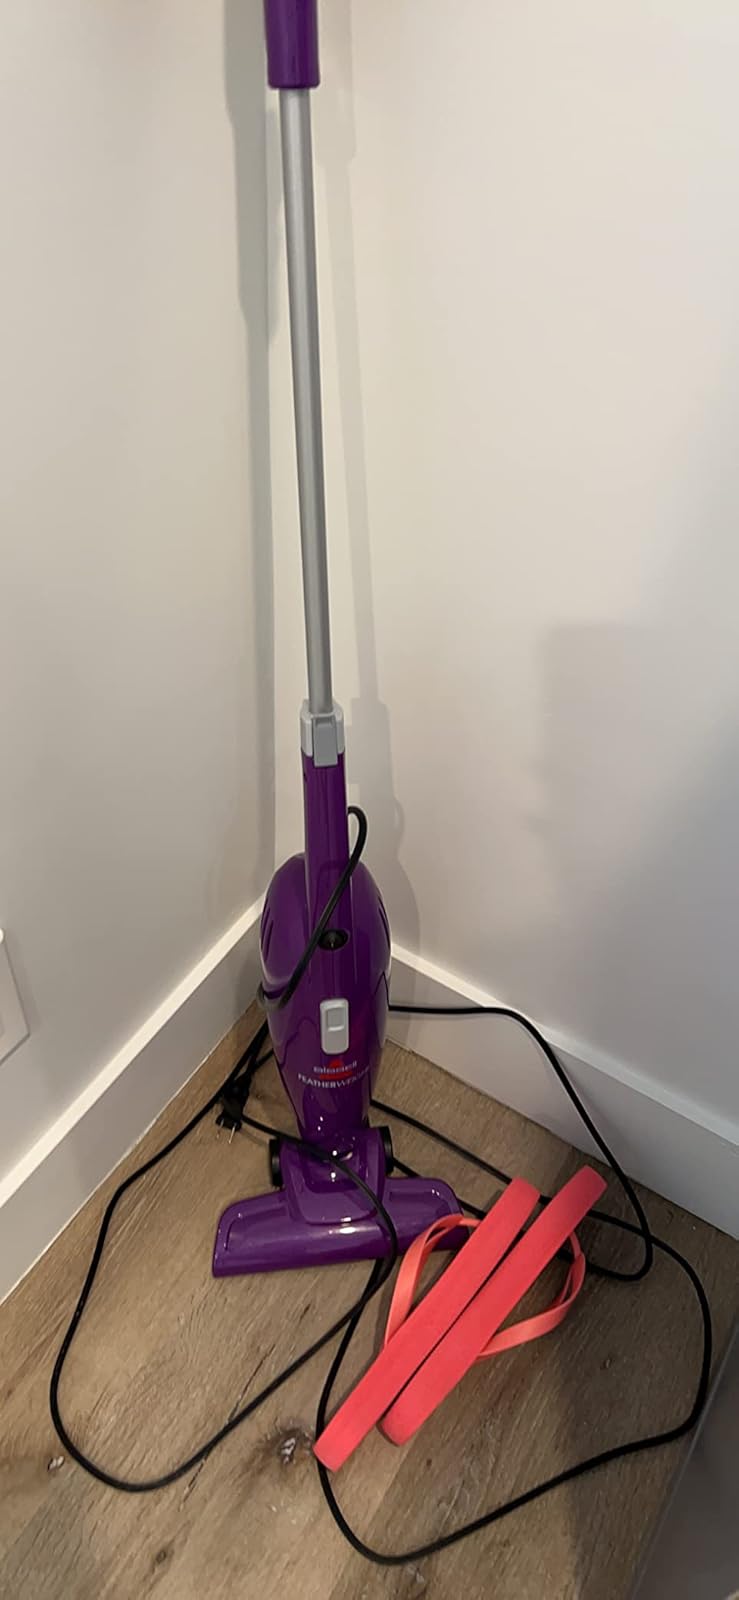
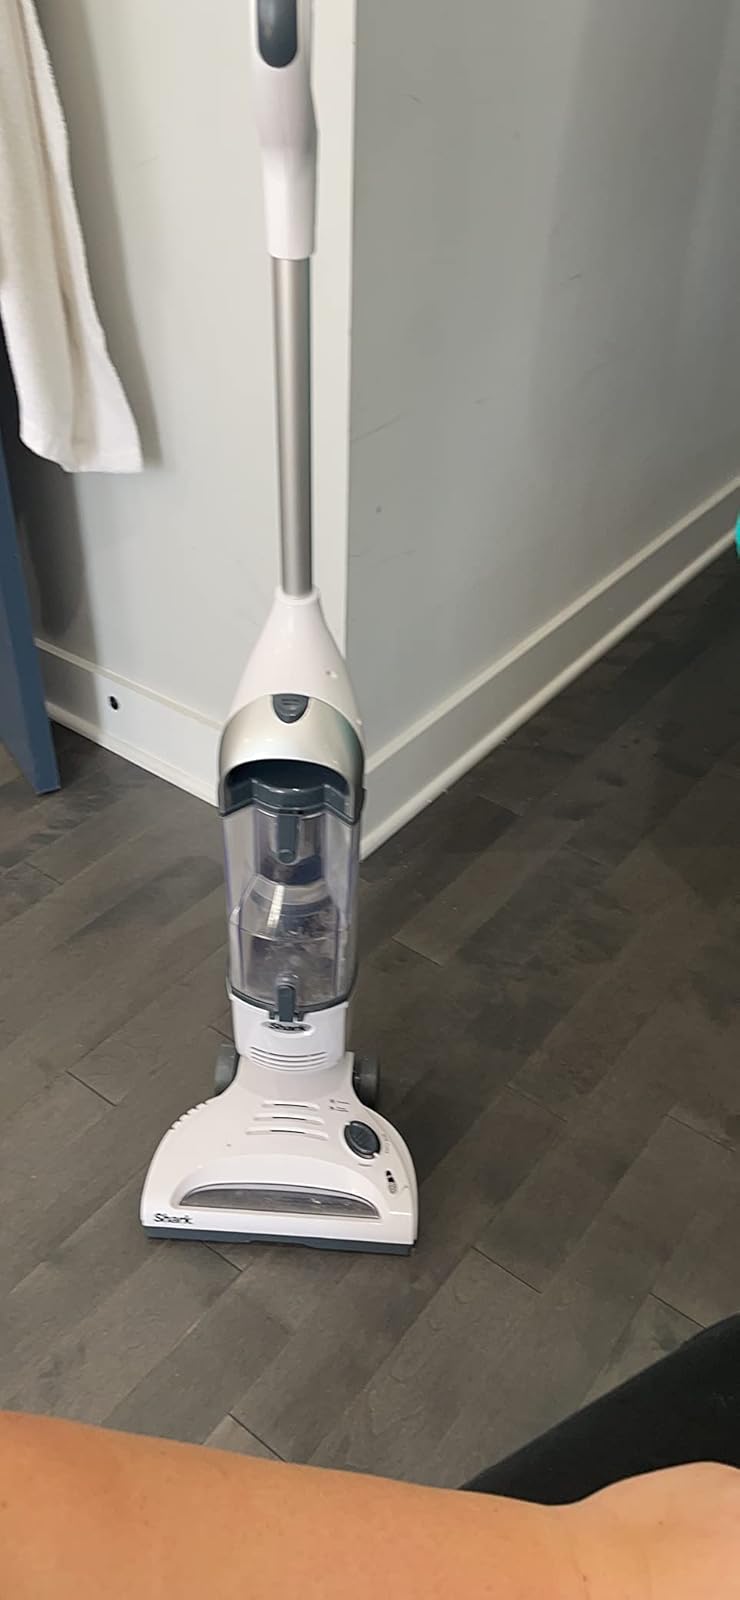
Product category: items_vacuum
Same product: no